Timeline of United States discoveries

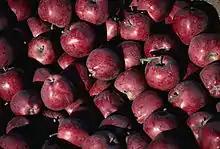
Bushels of Red Delicious apples.

Hadrosaurus was a dubious genus of a hadrosaurid dinosaur that lived near what is now the coast of New Jersey in the late Cretaceous, around 80 million years ago. It was likely bipedal for the purposes of running, but could use its forelegs to support itself while grazing. Like all hadrosaurids, Hadrosaurus was herbivorous. Its teeth suggest it ate twigs and leaves. In the summer of 1858 while vacationing in Haddonfield, New Jersey, William Parker Foulke discovered the world's first nearly-complete skeleton of any species of dinosaur, the Hadrosaurus (named by Joseph Leidy), an event that would rock the scientific world and forever change our view of natural history. To this day, Haddonfield, New Jersey is considered to be "ground zero" of dinosaur paleontology.